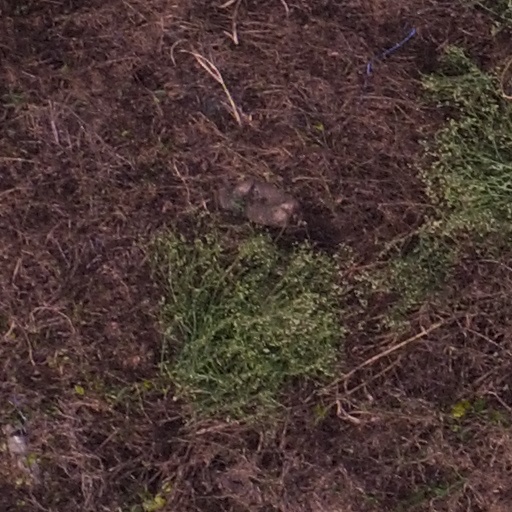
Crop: maize; corn